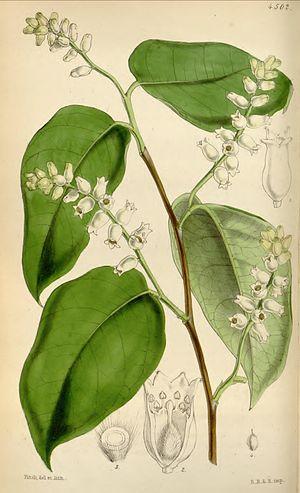
Lagetta lagetto est une espèce de plantes dicotylédones de la famille des Thymelaeaceae, originaire des Caraïbes.